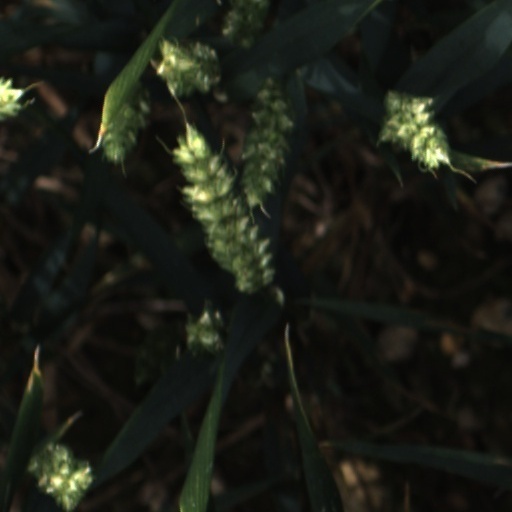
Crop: wheat